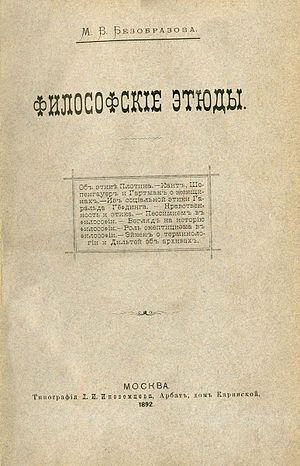
Maria Vladimirovna Bezobrazova, née 29 mai 1857 à Saint-Pétersbourg, dans l'Empire russe, et morte le 2 septembre 1914 à Moscou, est une philosophe, historienne, historiographe, pédagogue et journaliste russe, ainsi qu'une militante du mouvement des femmes. Elle est la première femme docteur en philosophie en Russie.